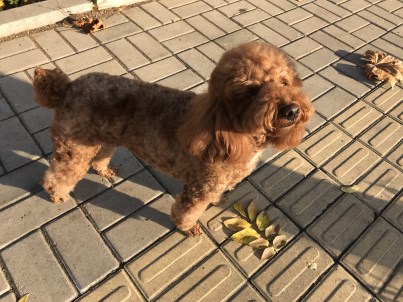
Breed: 7449-n000128-teddy